Cauvignac

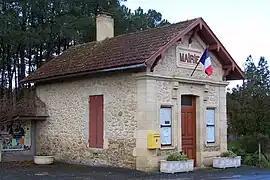
Town hall

Cauvignac is a commune in the Gironde department in Nouvelle-Aquitaine in southwestern France.